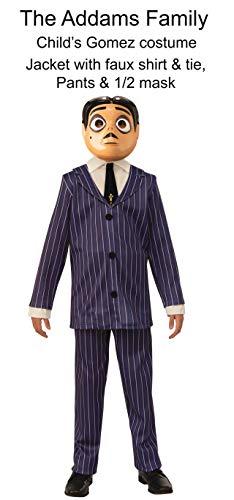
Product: Rubie's Costume Gomez The Addams Family Animated Child Costume
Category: Clothing, Shoes & Jewelry | Costumes & Accessories | Women | Costumes & Cosplay Apparel | Costumes
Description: Includes: Jacket With Faux Shirt And Tie Pants And 1/2 Vacuformed Mask.
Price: $5.99 - $36.43